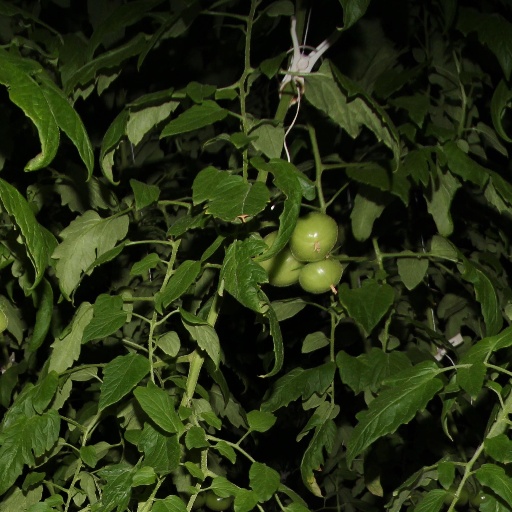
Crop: tomato